Lucien Bouchard

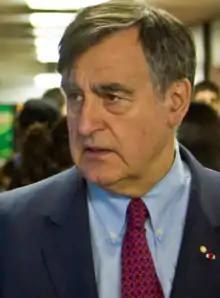
Bouchard in 2009

Bouchard retired from electoral politics in 2001, and was replaced as Quebec premier by Bernard Landry. He stated that his relative failure to revive the sovereigntist flame was a cause of his departure, something for which he took responsibility. Others have speculated that the Michaud Affair, regarding allegedly anti-Semitic comments by Parti Québécois candidate Yves Michaud, was another factor favouring Bouchard's departure.